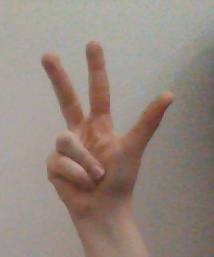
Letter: al